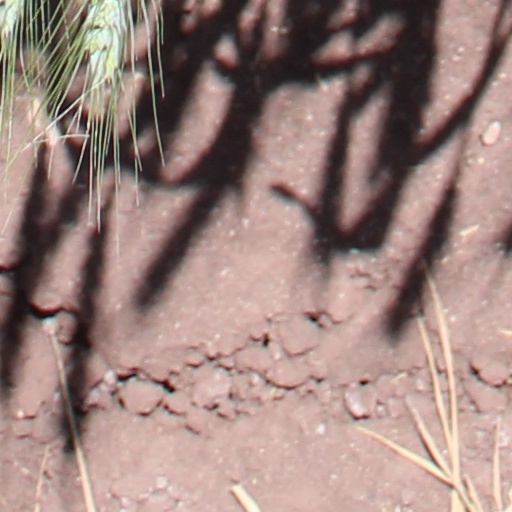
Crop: wheat